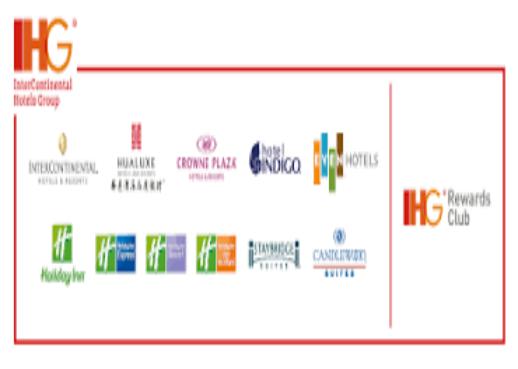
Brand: IHG
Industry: Others